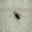
Label: cockroach